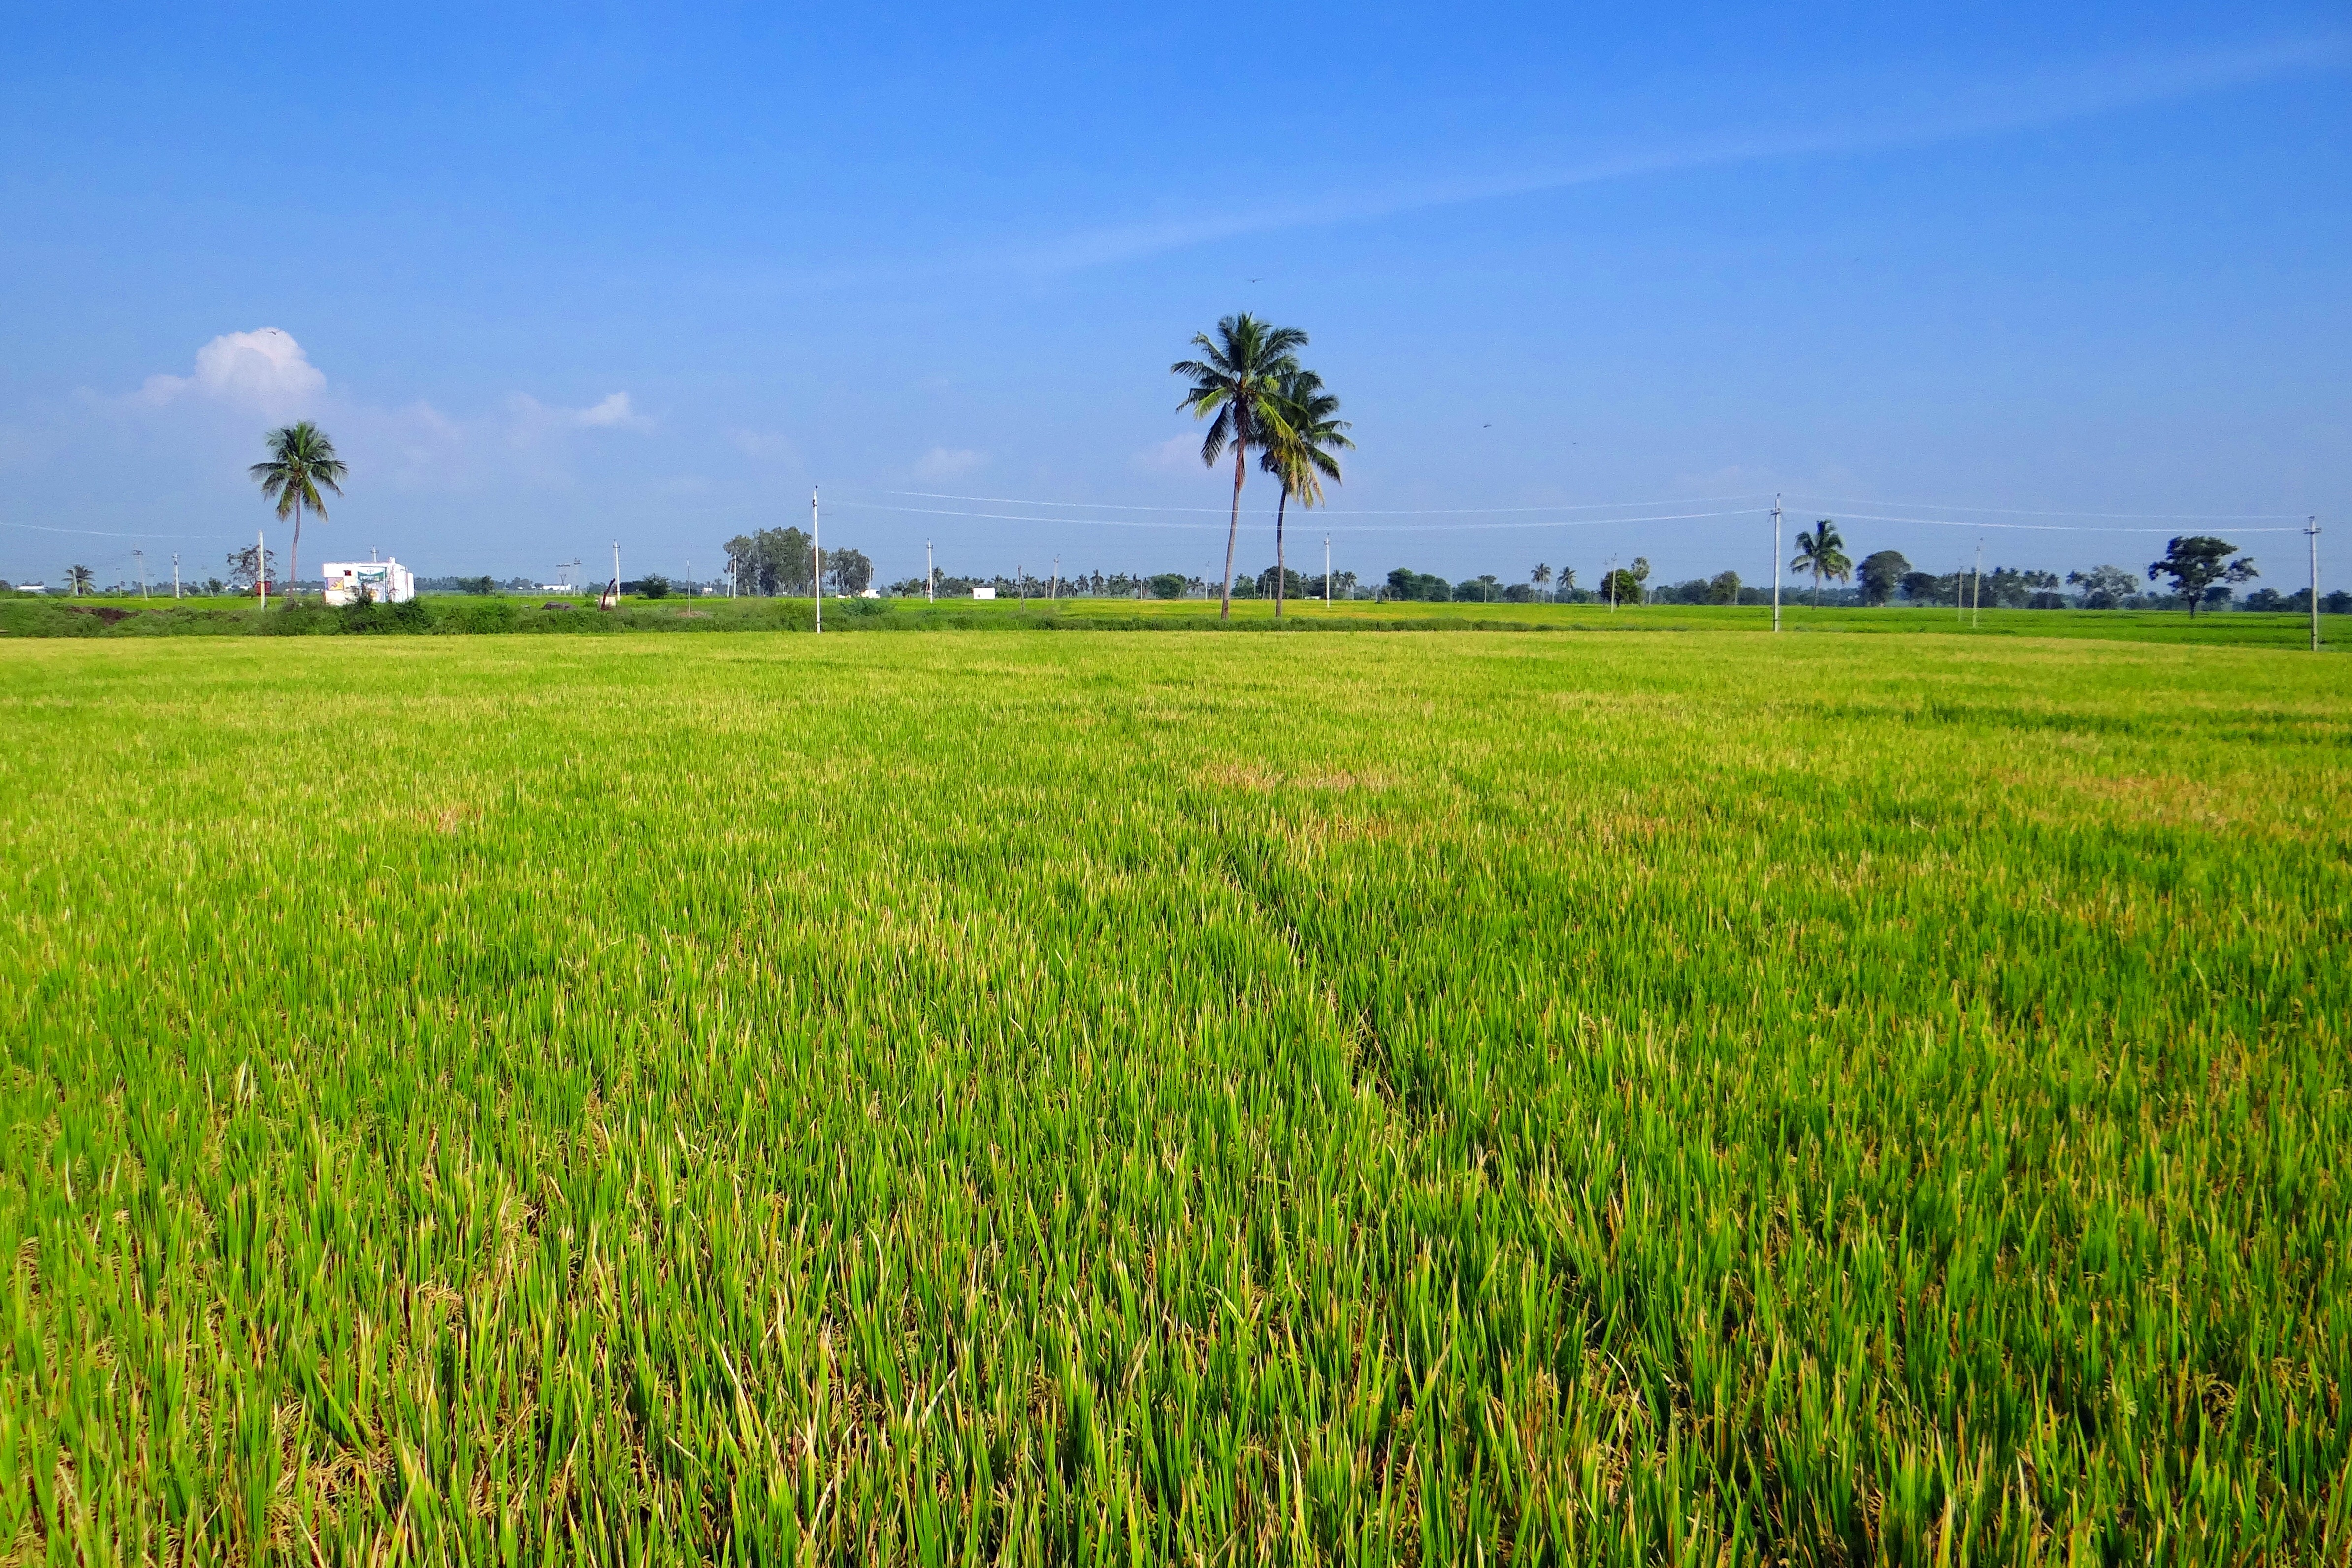
landscape, tree, grass, outdoor, plant, sky, field, farm, lawn, meadow, grain, prairie, land, country, environment, idyllic, spring, harvest, crop, lush, grow, pasture, natural, fresh, soil, agriculture, garden, flora, abundance, season, savanna, plain, farmland, ecology, agricultural, earth, grassland, vegetation, plantation, scene, india, organic, karnataka, rural area, bio, reap, paddy field, yield, grass family, land lot, ecoregion, water resources, paddy cultivation, gangavati